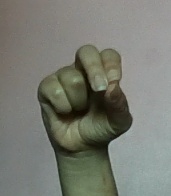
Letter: gaaf